Inca kancha

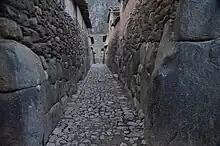
Cancha external walls facing an alley in Ollantaytambo

Each rectangular block is surrounded by alleyways on all four sides and contains two completely independent kancha units with a single entrance for each unit facing opposite streets.